2021 Texas power crisis

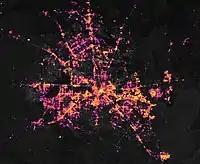
Satellite images of Houston before and after the storm. The dark patches in the latter image depict areas left without electricity.

In February 2021, the state of Texas suffered a major power crisis, which came about during three severe winter storms sweeping across the United States on February 10–11, 13–17 (known as Winter Storm Uri), and 15–20. The storms triggered the worst energy infrastructure failure in Texas state history, leading to shortages of water, food, and heat. More than 4.5 million homes and businesses were left without power, some for several days. At least 246 people were killed directly or indirectly, with some estimates as high as 702 killed as a result of the crisis.